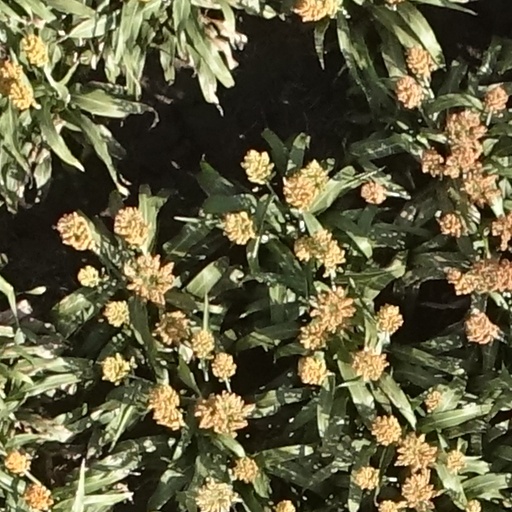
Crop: sorghum